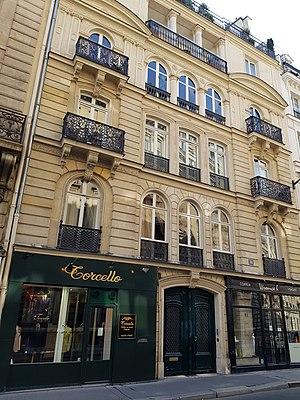
Immeuble du 14, rue des Saussaies, Paris 8e.
La rue des Saussaies est une voie du 8ᵉ arrondissement de Paris qui jouxte le ministère de l'Intérieur.